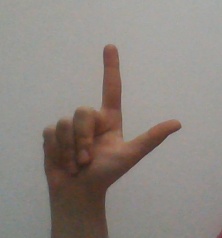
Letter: laam